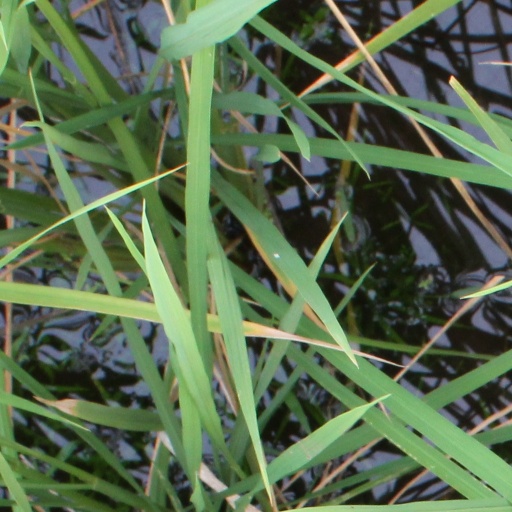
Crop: rice